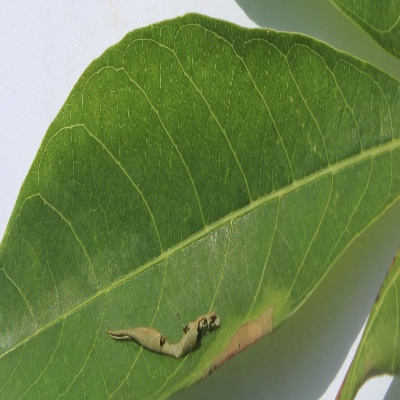
Crop: Cassava
Condition: bacterial blight